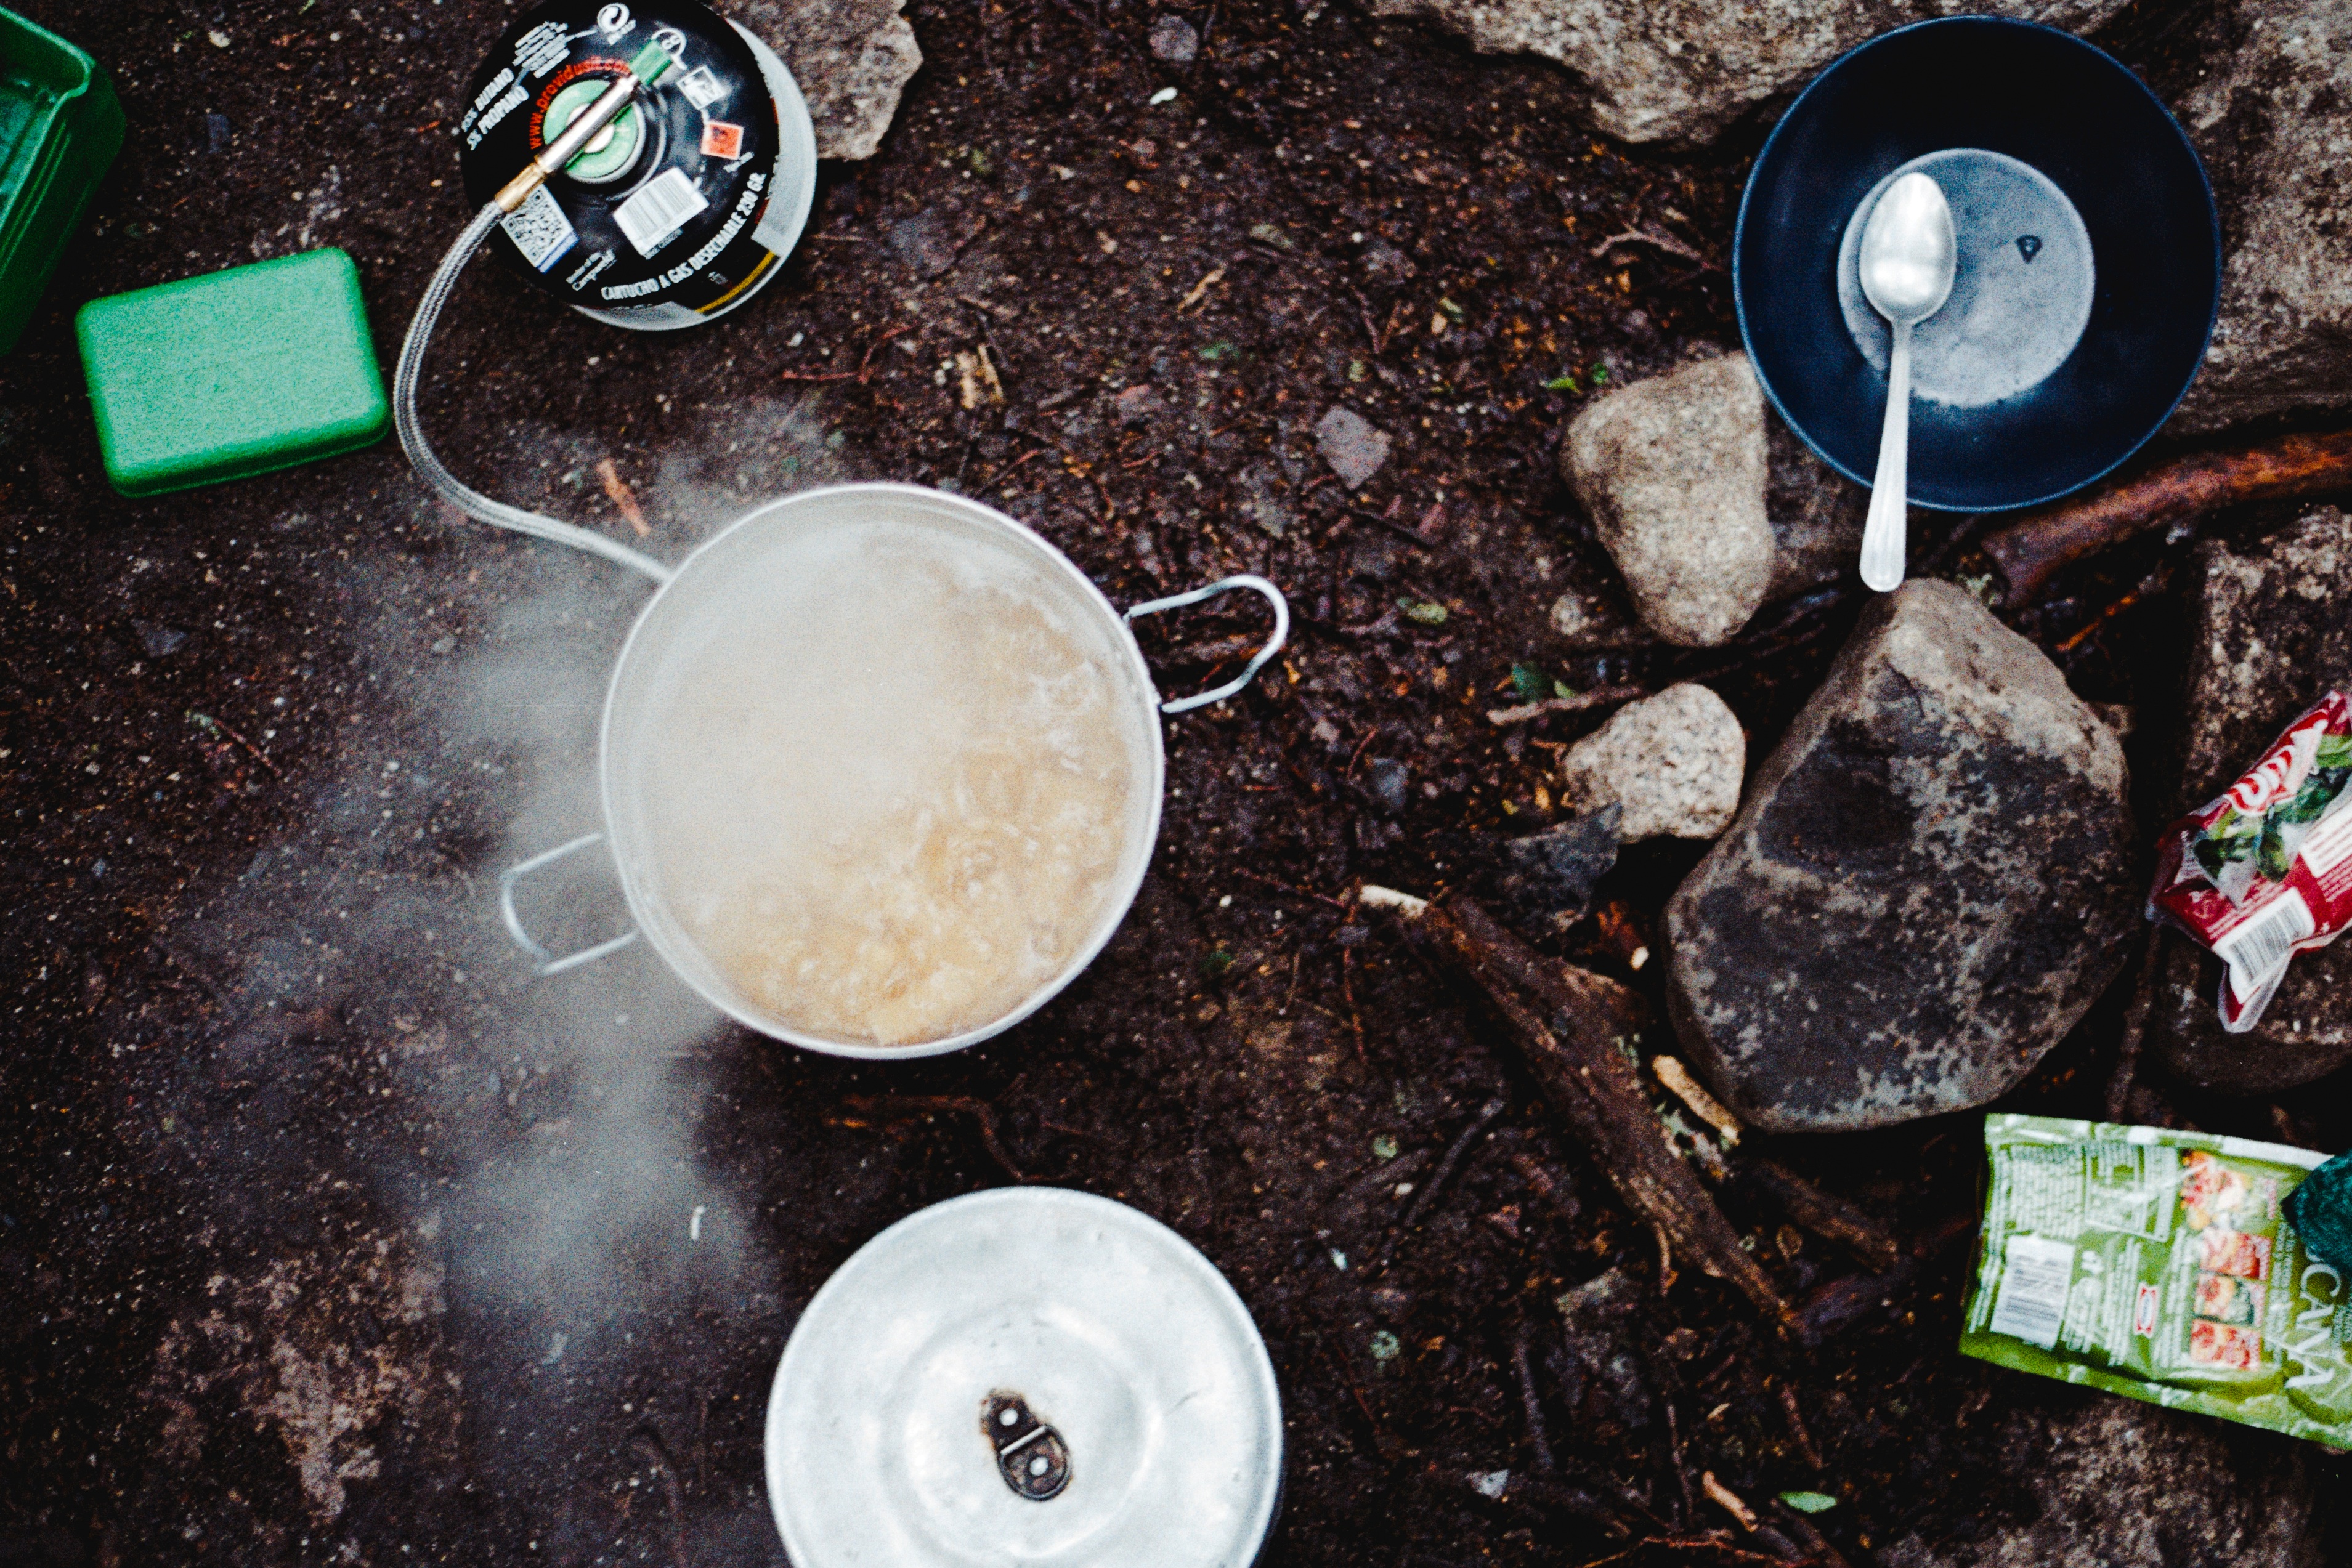
food, soil